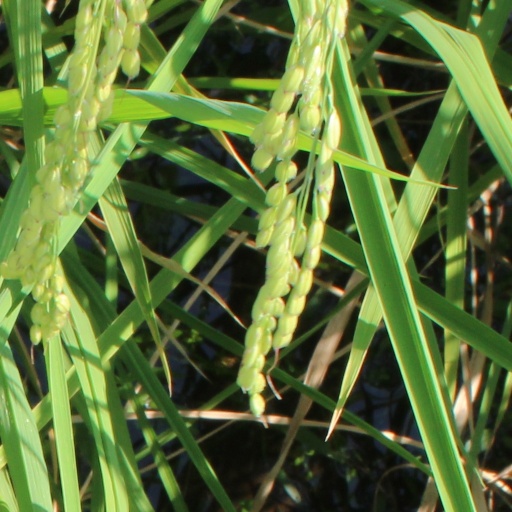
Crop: rice